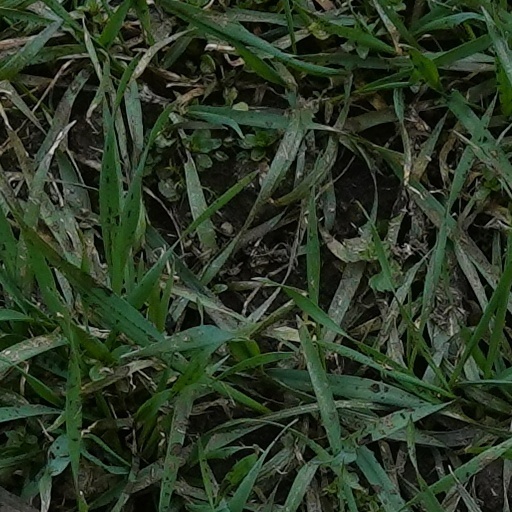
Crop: wheat